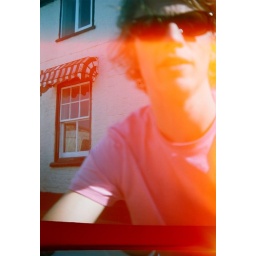
ricky in the white horse